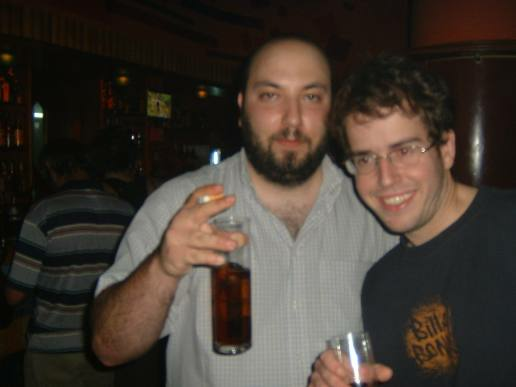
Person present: Yes